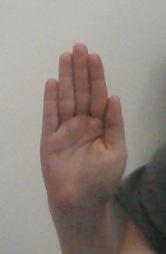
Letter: seen